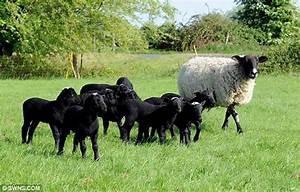
sheep